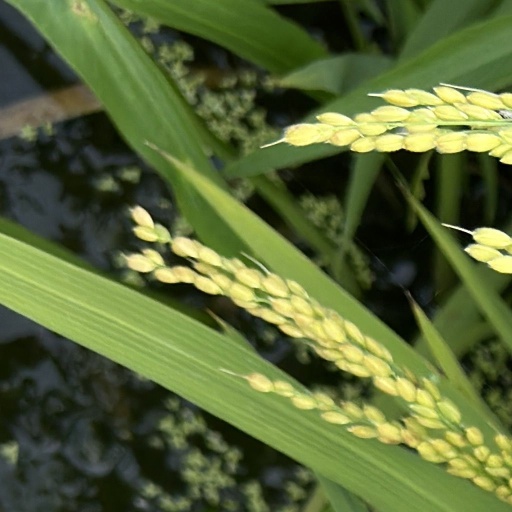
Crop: rice